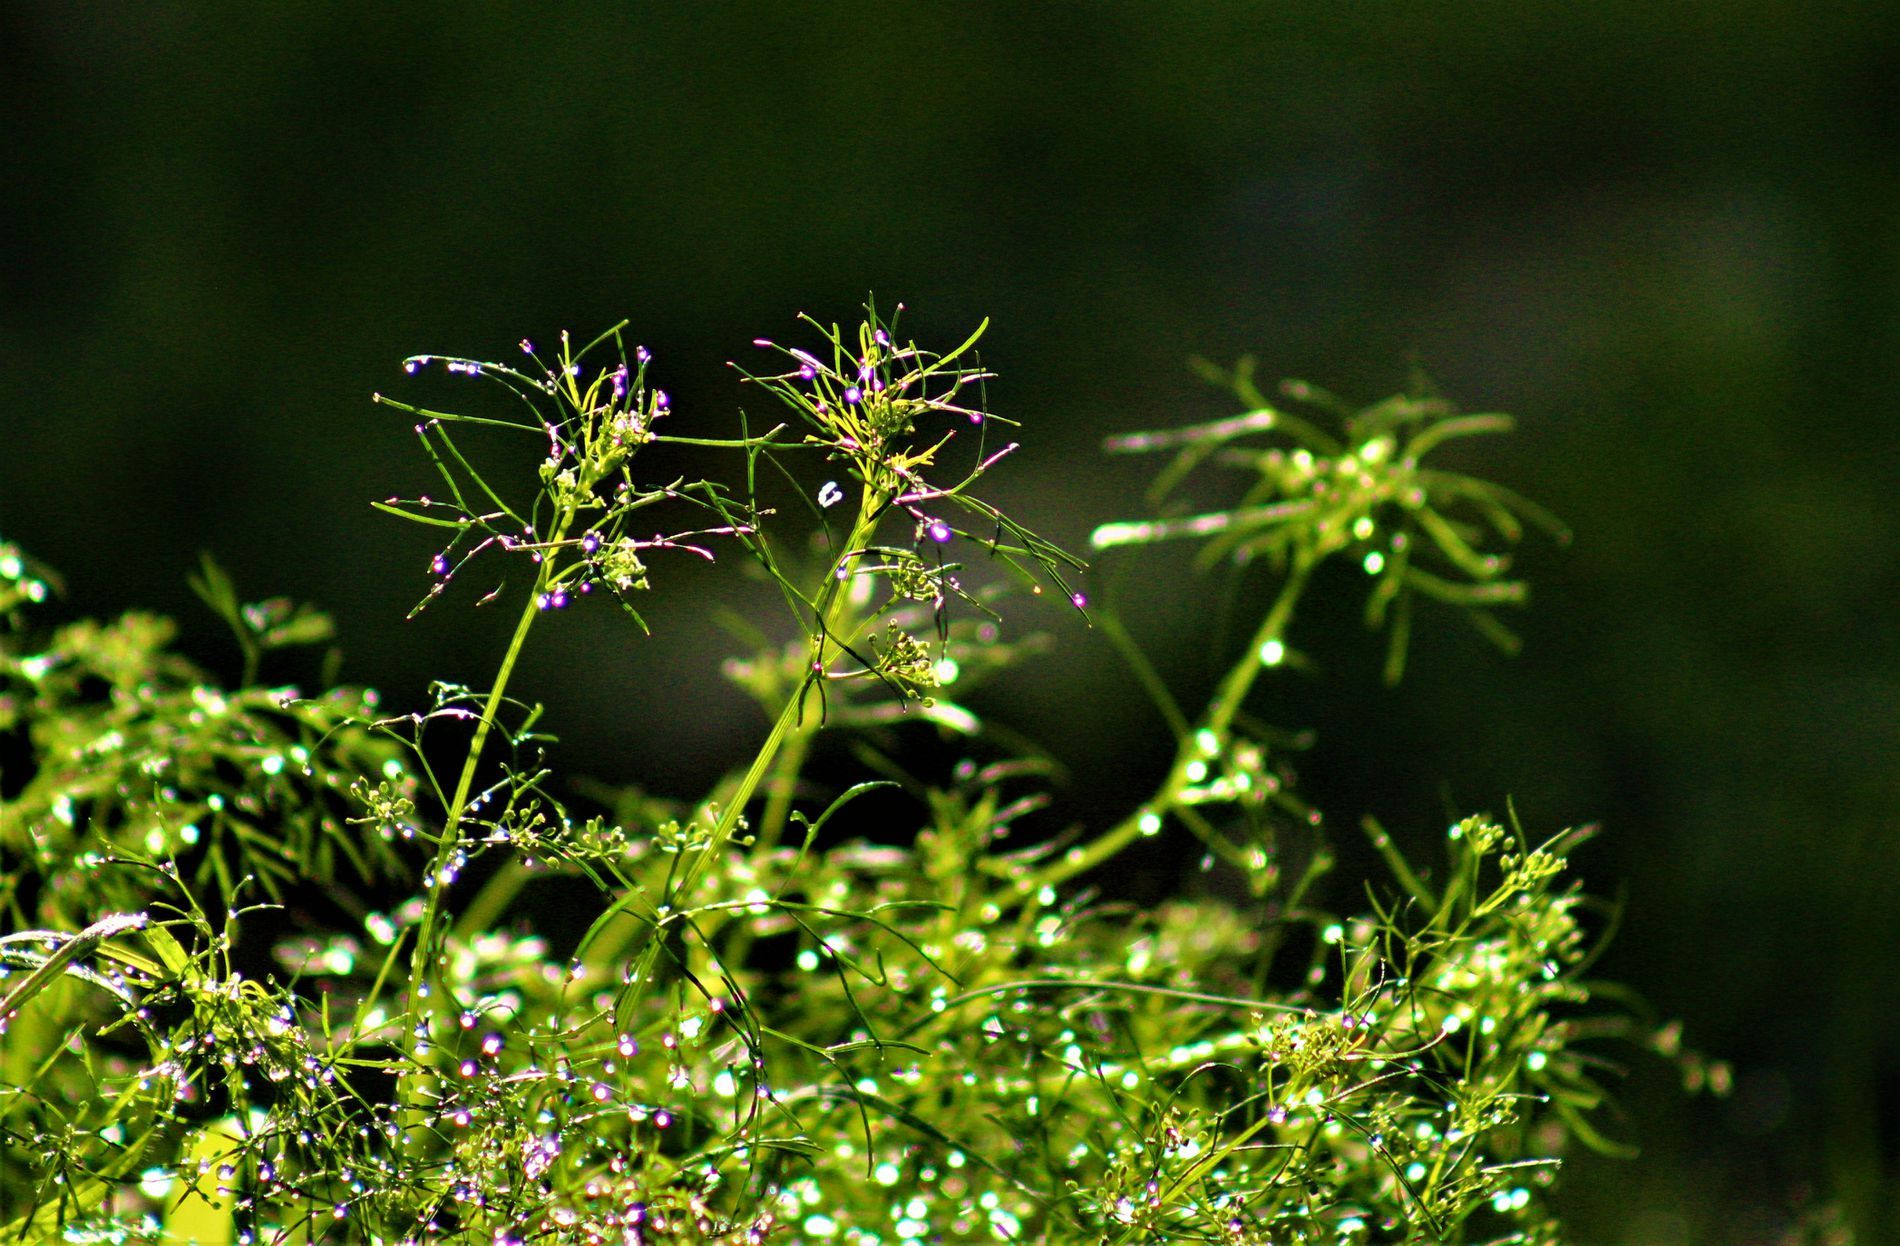
Tiny flowers
This picture shows tiny green plants with thin leaves and small flowers. The flowers have a little bit of pink or purple color. The plants are shining a bit because the sunlight is hitting them.The background is dark and blurry, so the green plants look clear and bright in front.
The photo was taken close to the ground, looking straight at the plants. This makes the tiny details very clear. The background is blurry, so the focus is only on the plants in front, and IT makes this a macro photography. For The Mood feels peaceful, calm, and fresh like a quiet morning in nature.
Labels: Food, Seasoning, Plant, Flower, Dill, Apiaceae, Green, Herbs, Dark background
Camera: Canon Canon EOS 1300D
Aperture: F5.6
Exposure: 1/1600 sec
ISO: 1600
Focal length: 300.0 mm